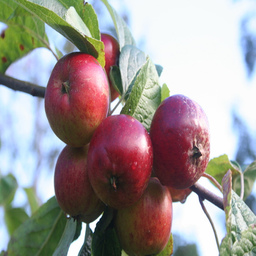
Label: Apple